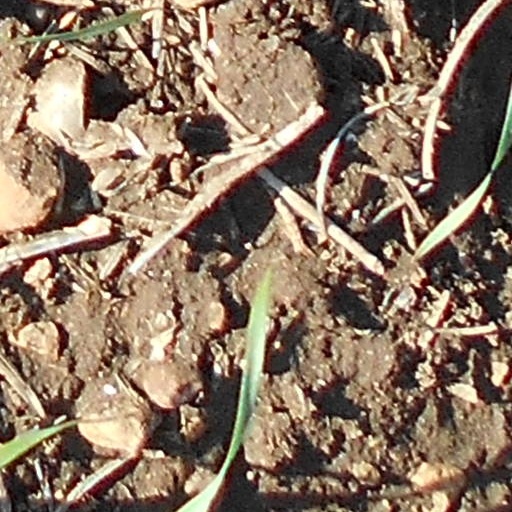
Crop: wheat